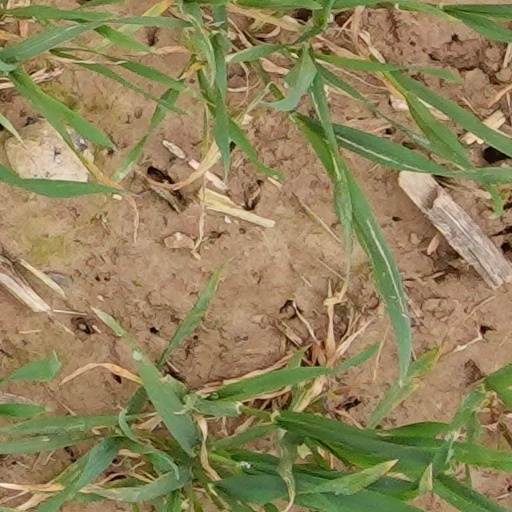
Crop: wheat